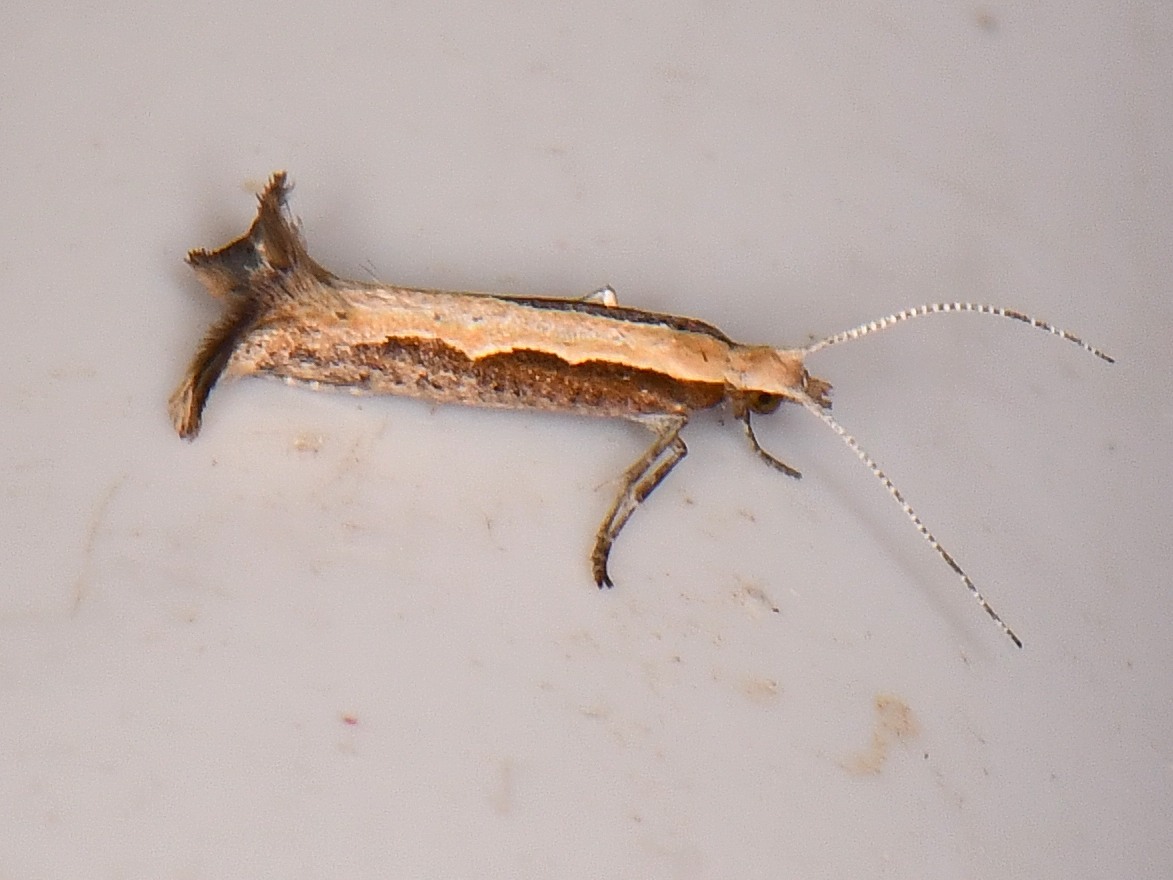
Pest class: diamondback_moth